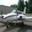
Label: airplane